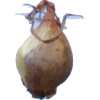
Label: onion